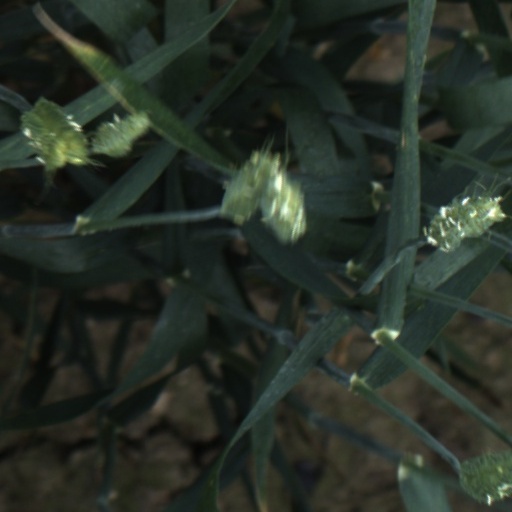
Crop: wheat